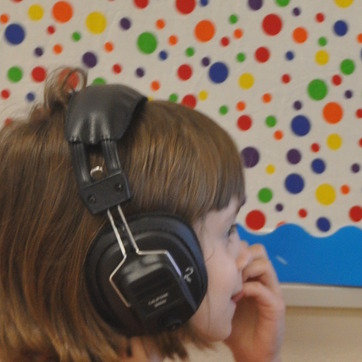
Material: hair